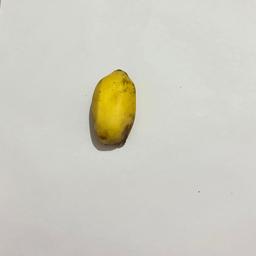
Ripeness: Ripe